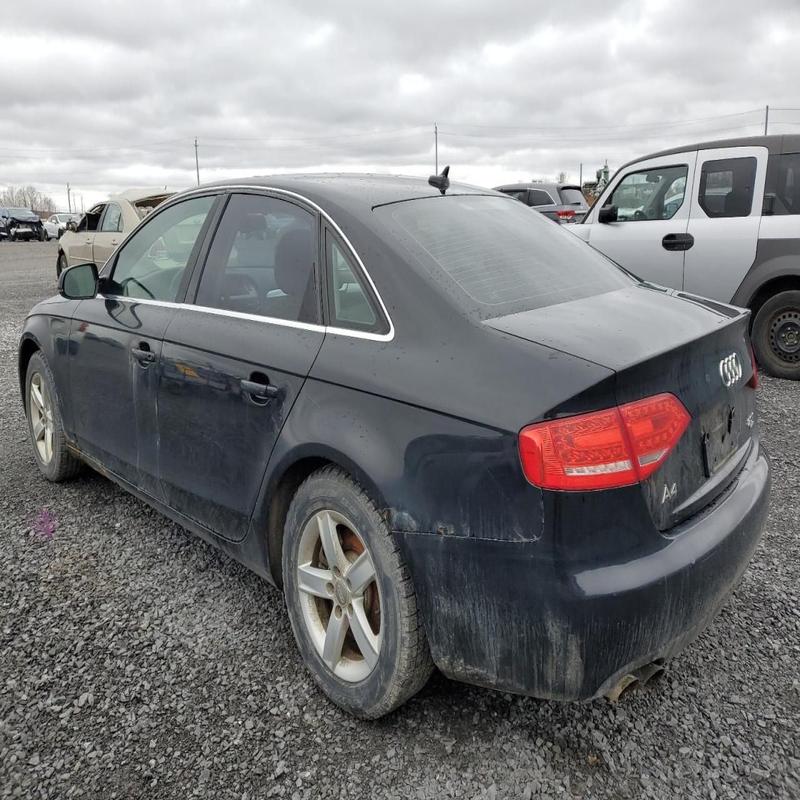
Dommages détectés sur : aile arrière gauche, pare-choc arrière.
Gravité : mineur